Richmond County Courthouse (North Carolina)

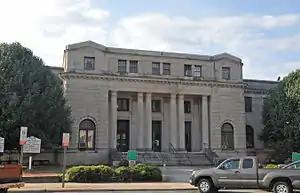
Richmond County Courthouse, March 2007

The Richmond County Courthouse is a historic courthouse located at Rockingham, Richmond County, North Carolina. It was designed by Charles Christian Hook and built in 1922–1923. It is a Renaissance Revival style ashlar veneer building that consists of a three-story central pavilion flanked